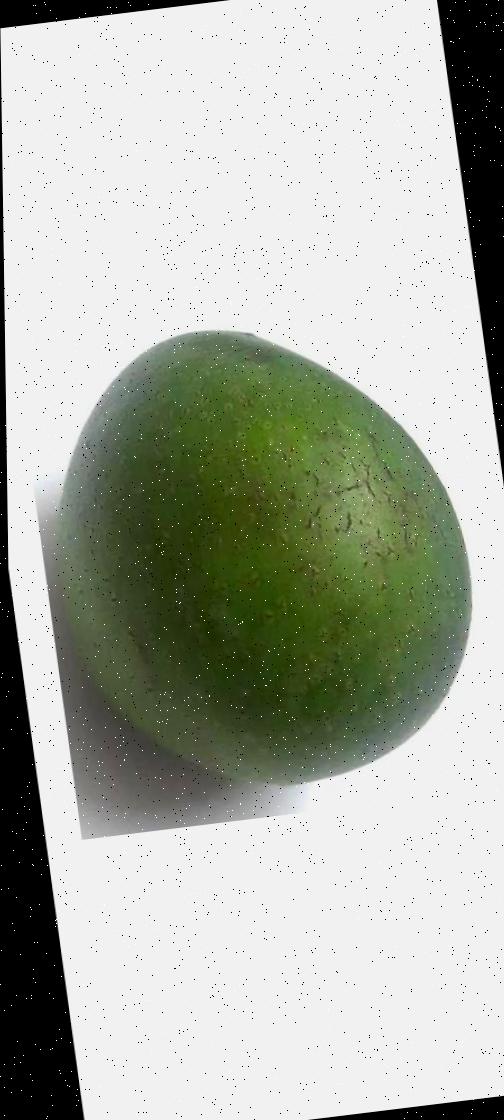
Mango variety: Ashshina Zhinuk